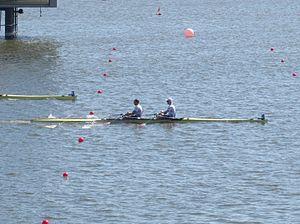
Olaf Karl Tufte, né le 27 avril 1976 à Tønsberg, est un rameur norvégien. Il est double champion olympique du skiff.
Kjetil Borch est un rameur norvégien, né le 14 février 1990 à Tønsberg.